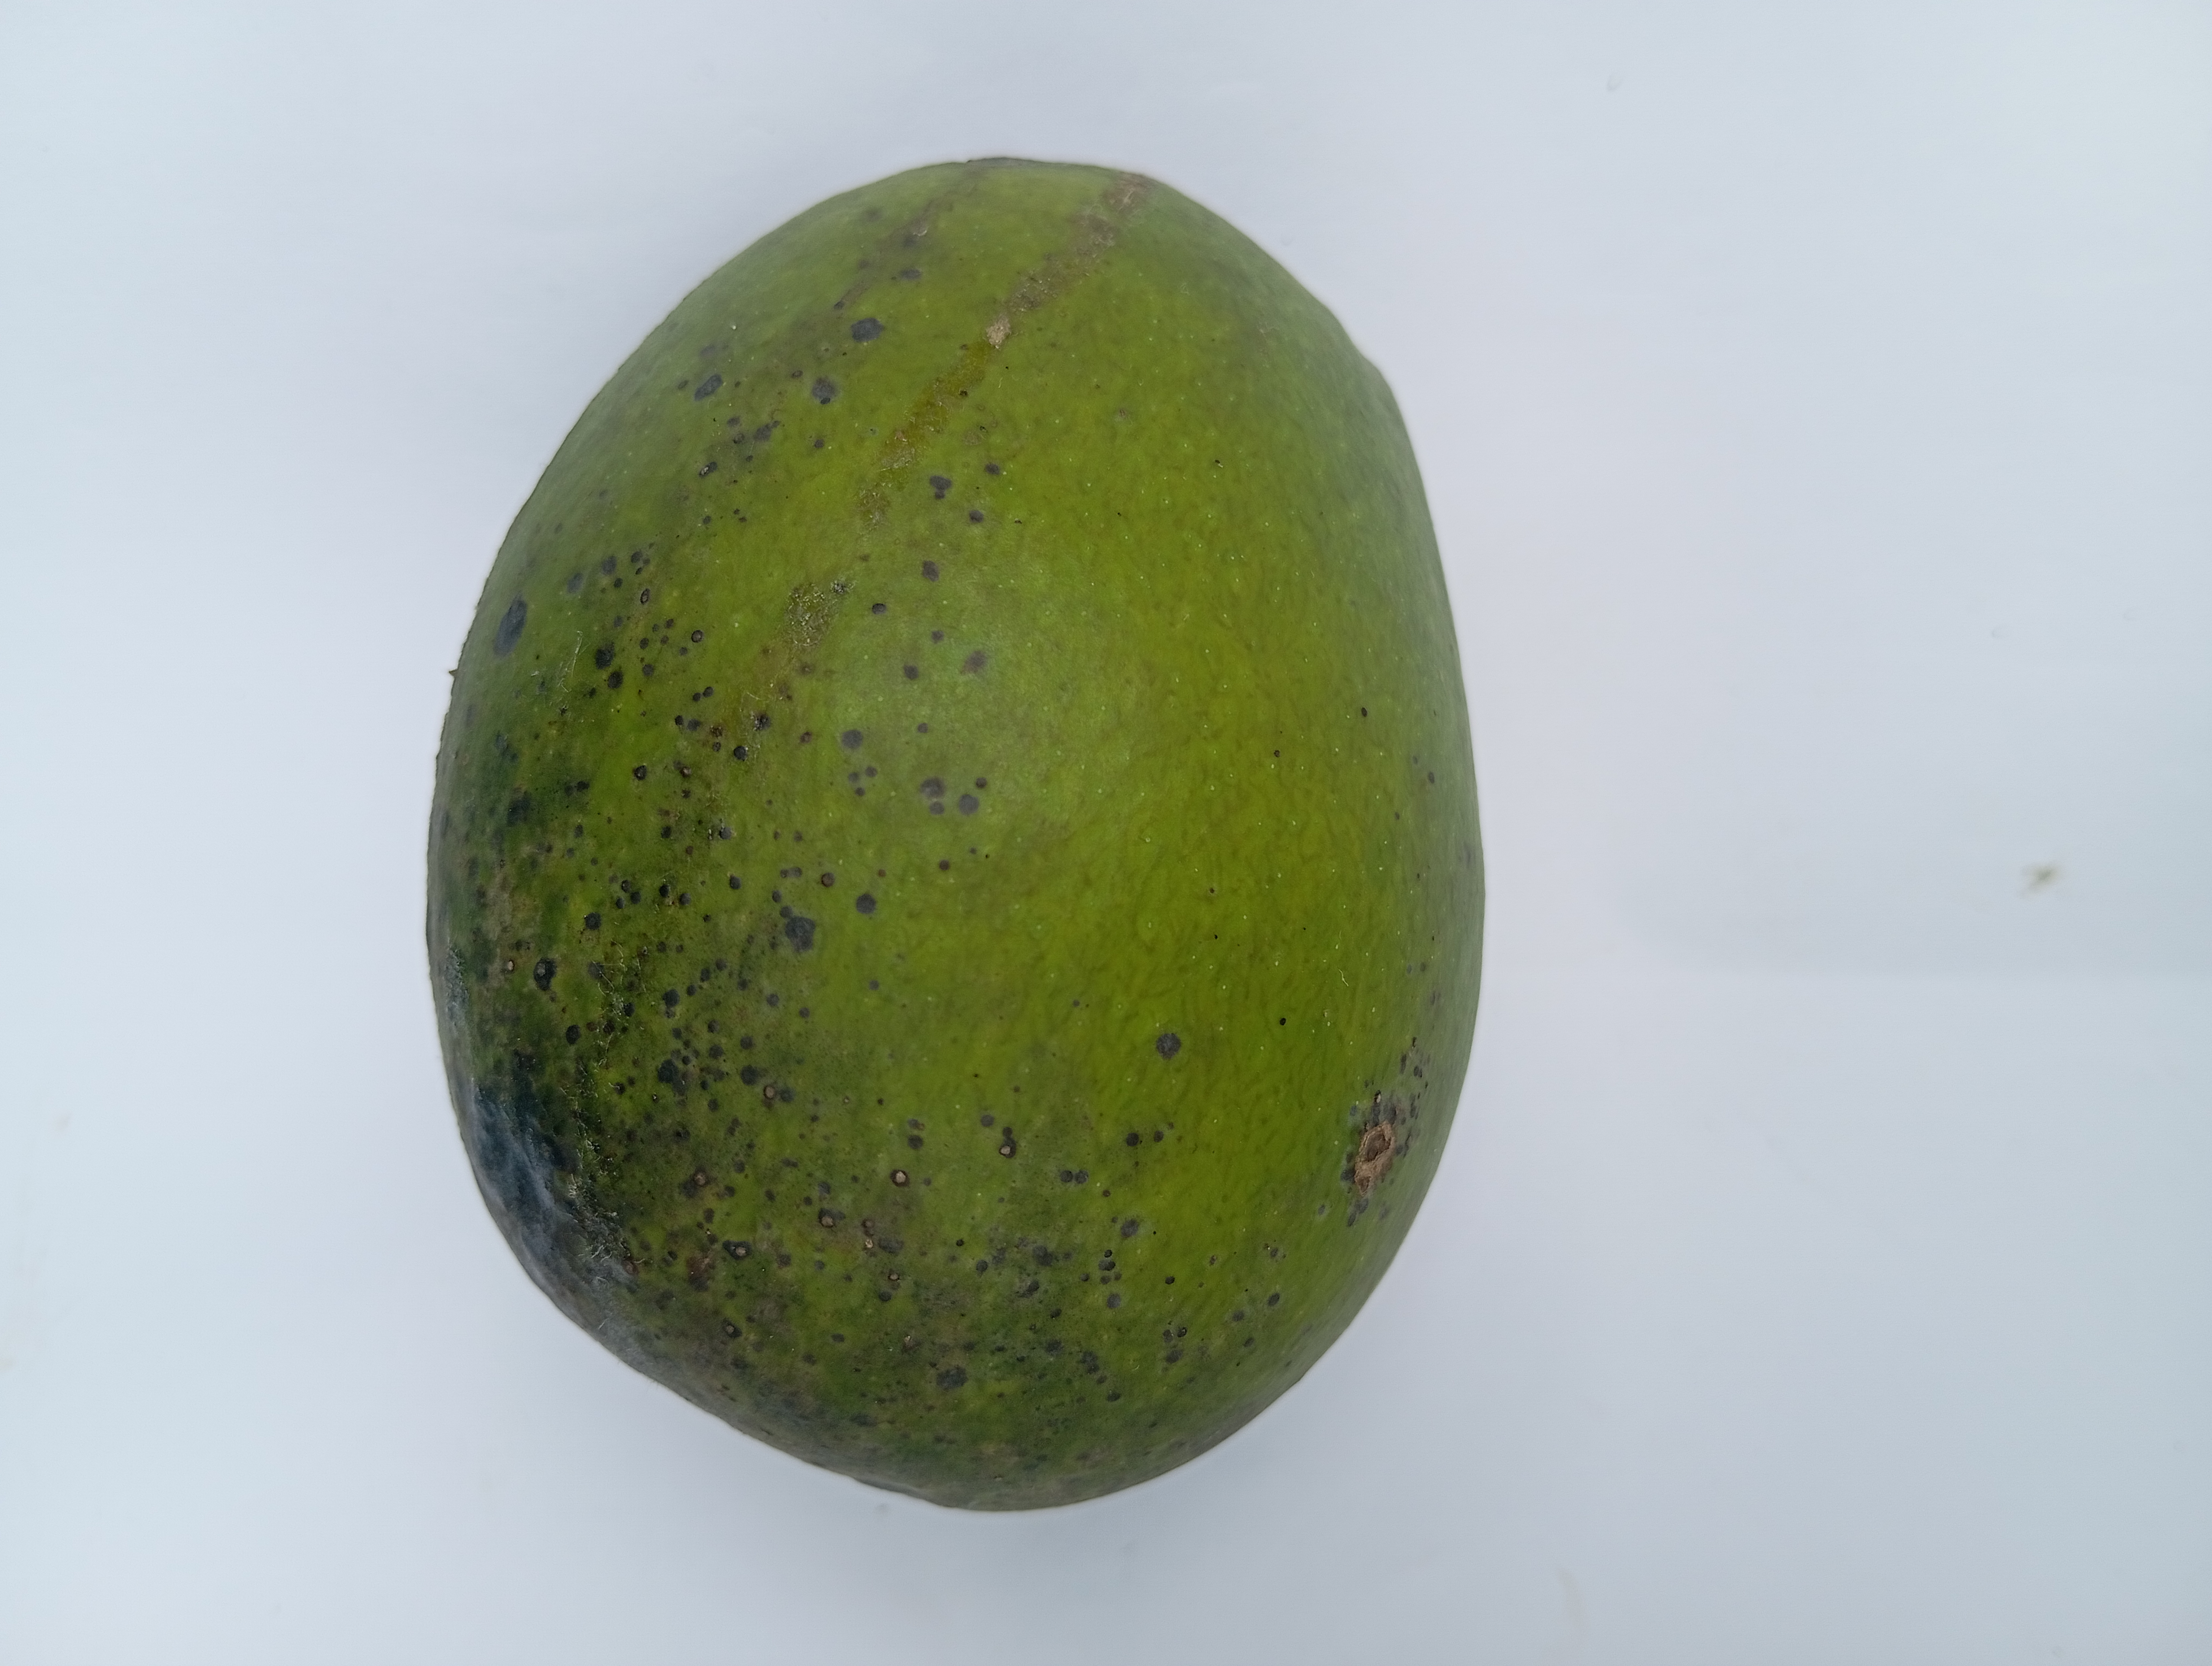
Mango variety: Harivanga